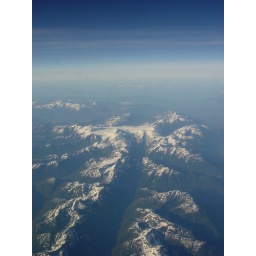
I think this is actually Canada. And, pardon the spots - this was through the plane window covered in ice crystals.